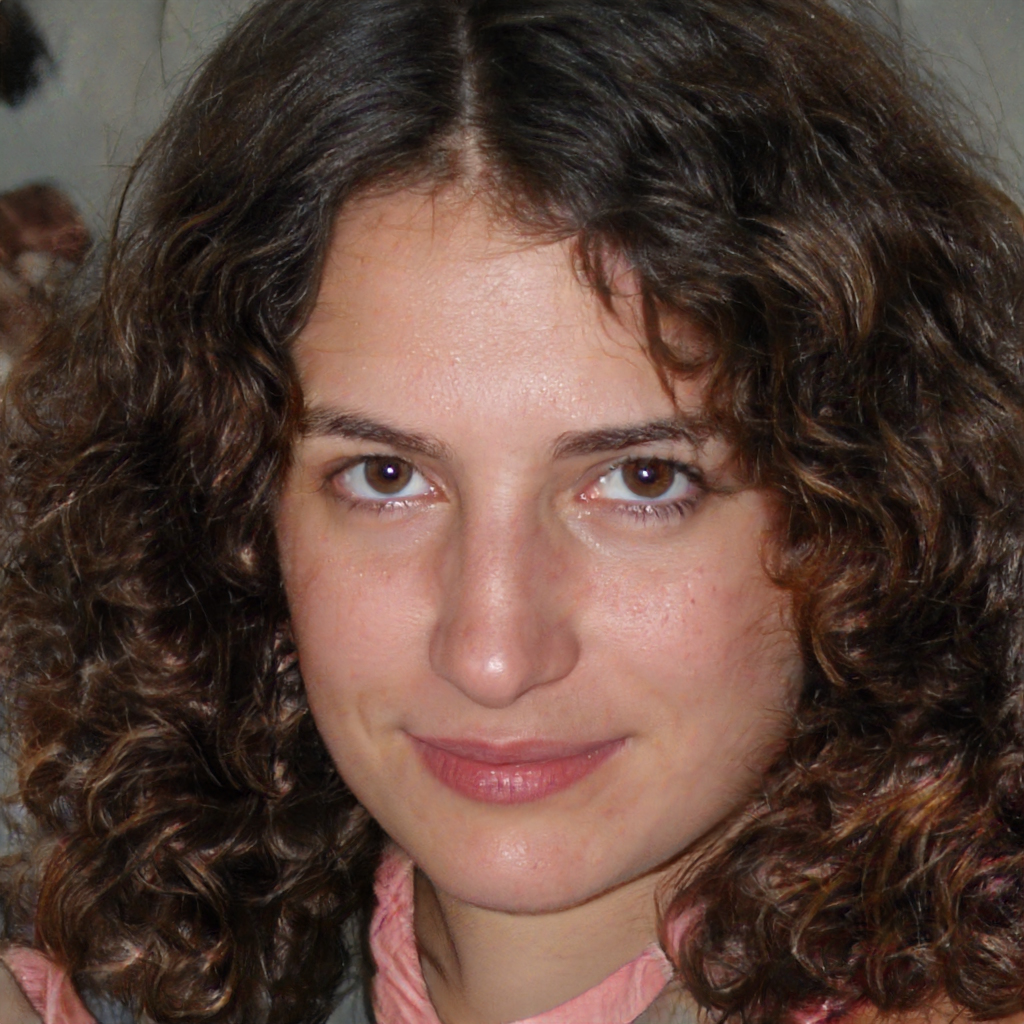
Gender: Female